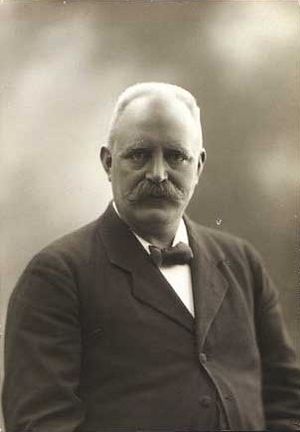
Johannes Hauerslev
Johannes Hauerslev
Johannes Hauerslev var en produktiv dansk fotograf, der var alsidig og arbejdede inden for flere genrer, særligt interiør- og arkitekturfotografi. Mange af hans københavnerbilleder et optaget umiddelbart inden en forestående nedrivning og dokumenterer dermed nu forsvundne steder og huse. Hauerslev arbejdede primært i hovedstaden og havde atelier på adressen Fælledvej 9 i København i perioden 1887-1918.